Natural Monuments (South Korea)

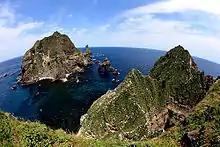
The Liancourt Rocks, natural monument No. 336.

Natural Monuments is a national-level designation within the heritage preservation system of South Korea for animals, plants, landforms, geological formations, and nature reserves. It is administered by the Cultural Heritage Administration according to the Natural Heritage Protection Law.